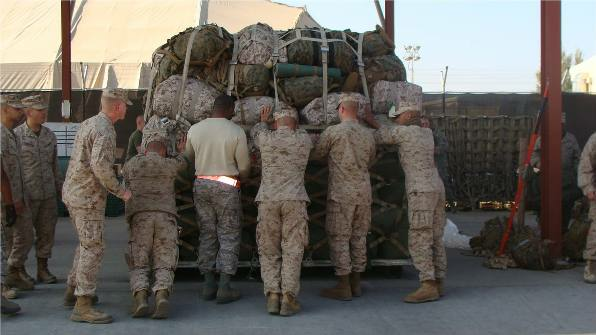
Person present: Yes